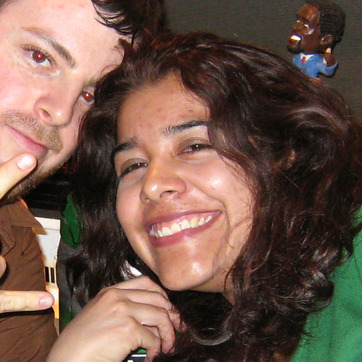
Material: skin